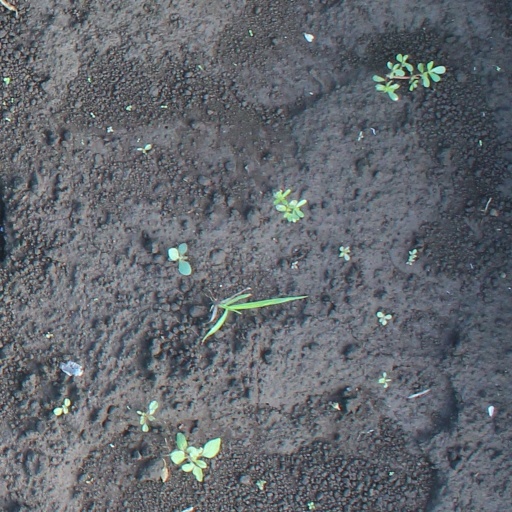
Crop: soybean